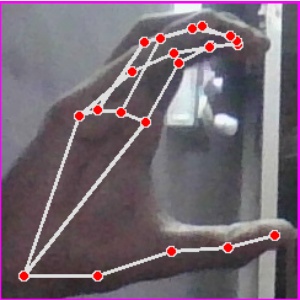
अक्षर: ऋ